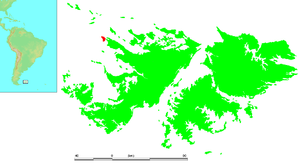
L'île West Point est une des îles Malouines. Elle était nommée Albatross Island par le passé.